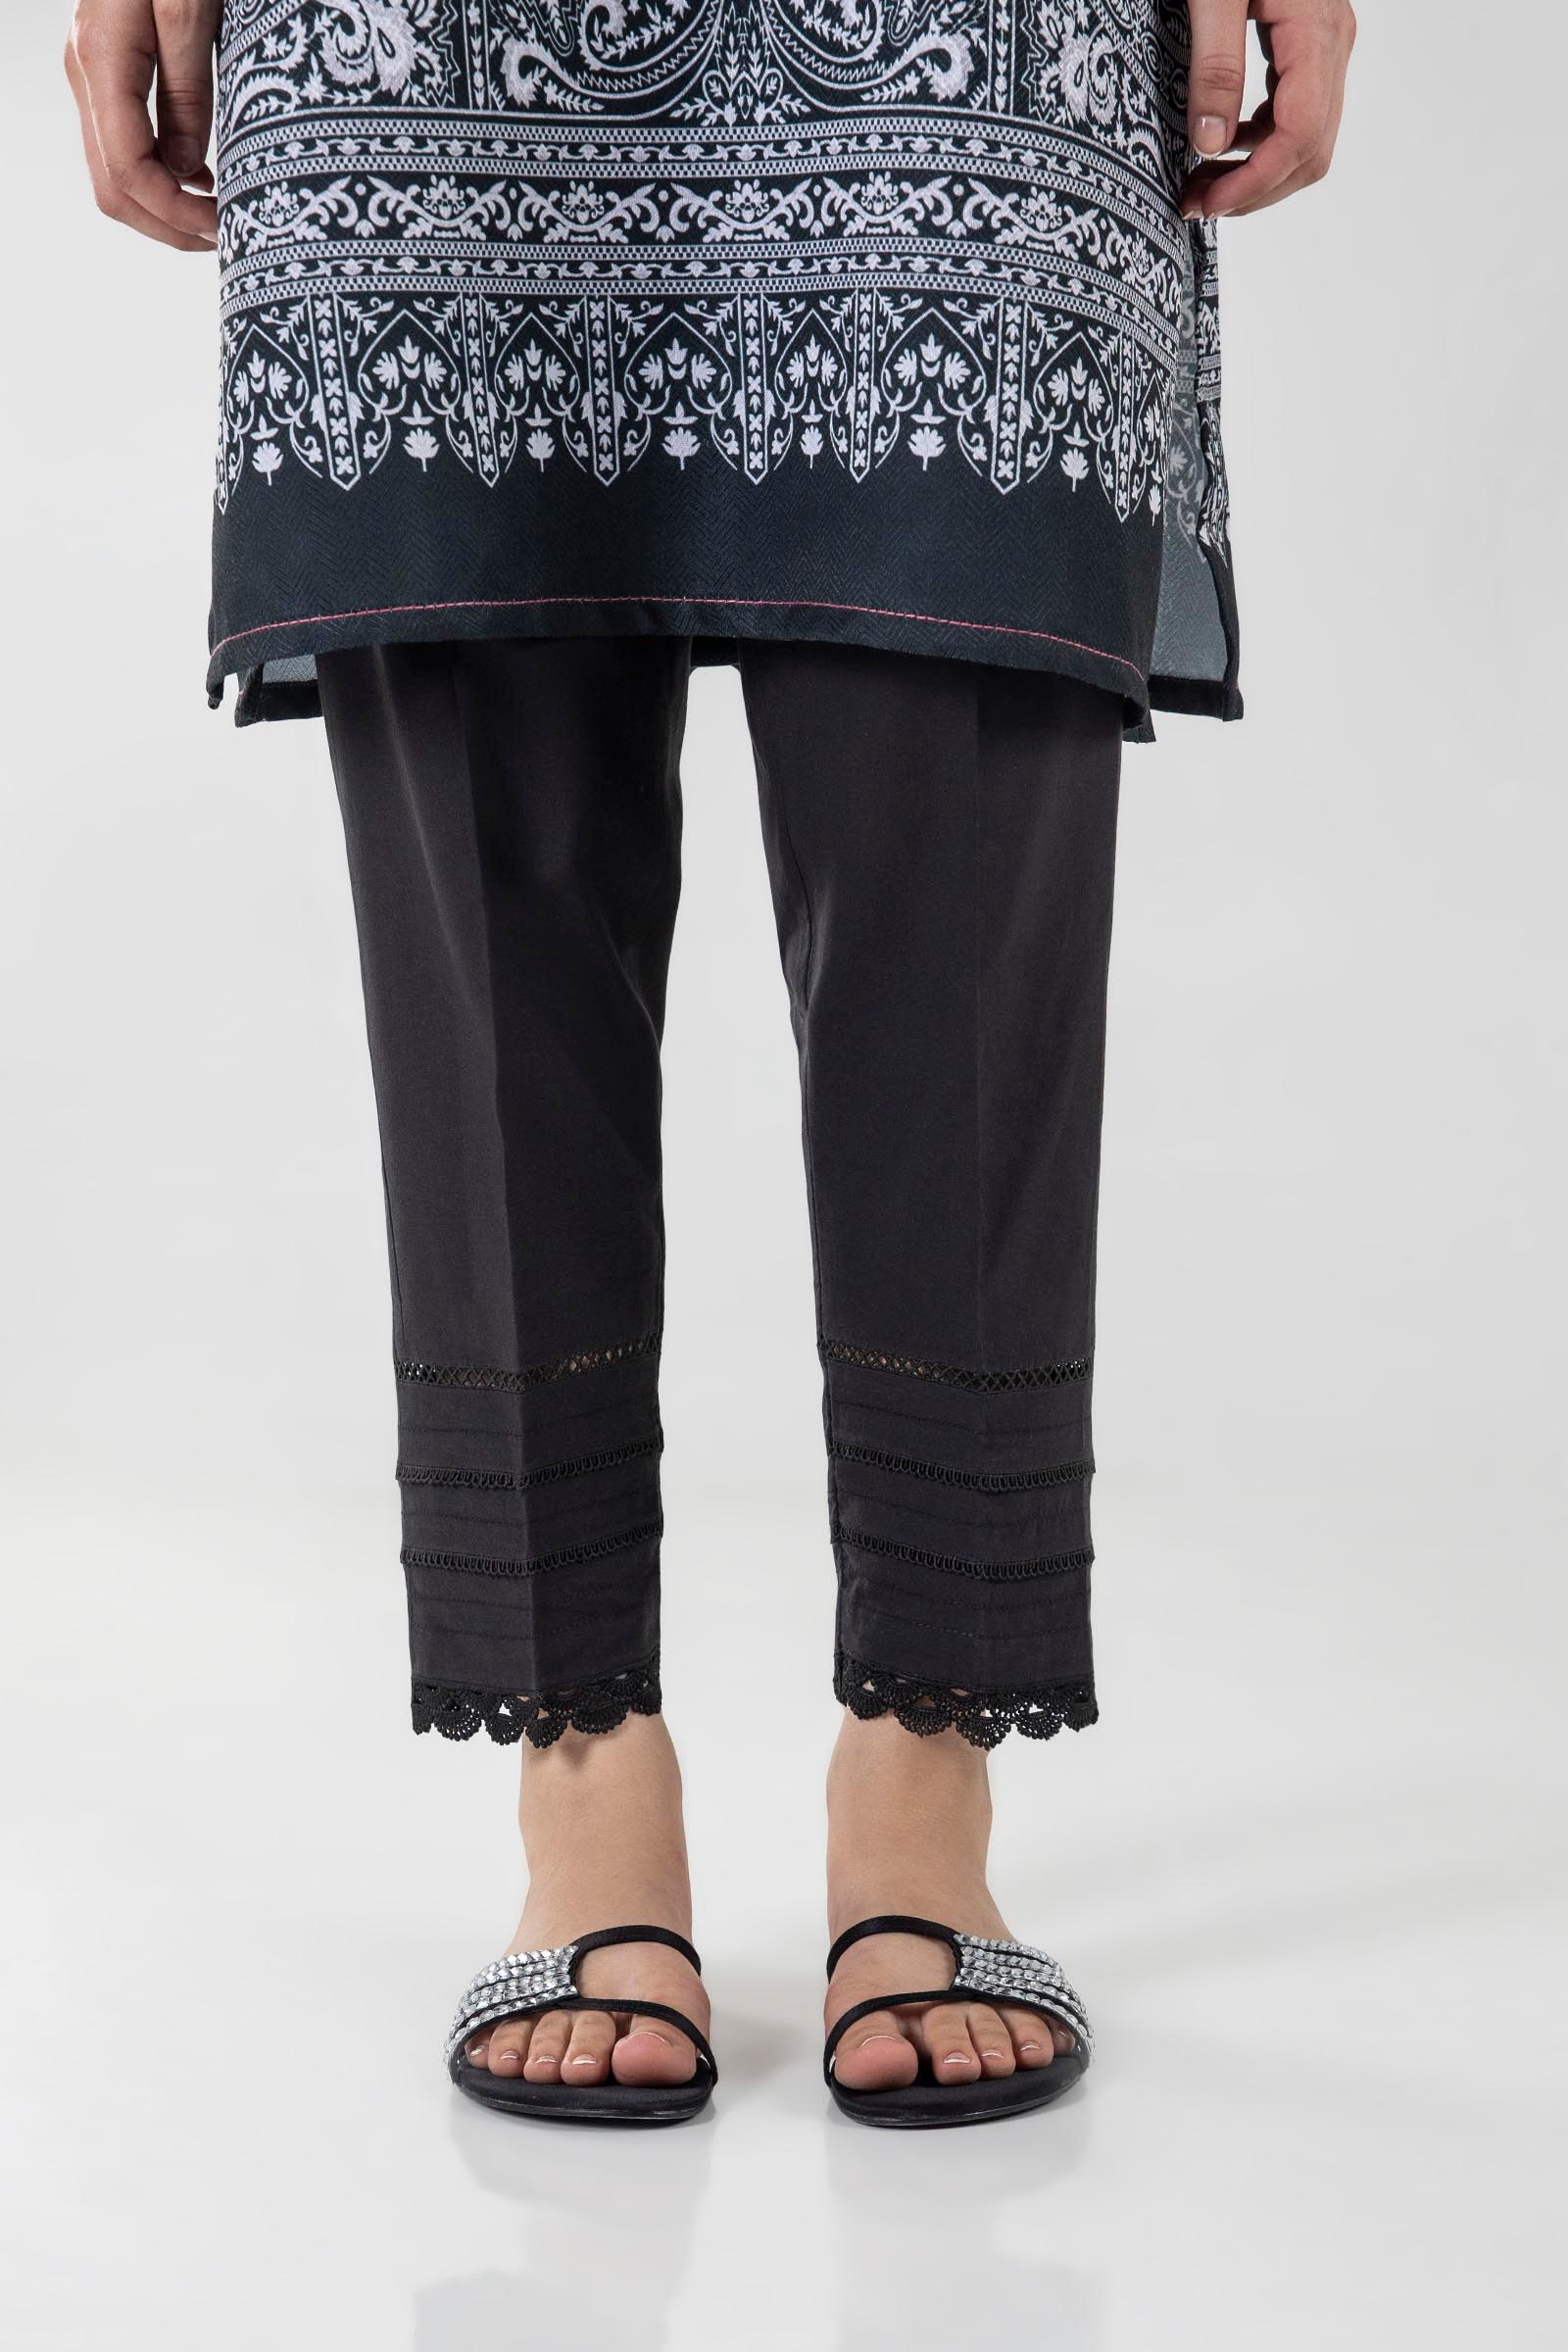
black paisley cotton pants